Mario Marcel

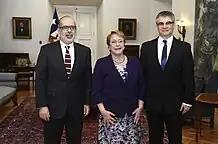
On 25 October 2016, the President of the Republic, Michelle Bachelet, accompanied by the Minister of Finance, Rodrigo Valdés, announced the Marcel as new Governor of the Central Bank. He took office on 10 December.

In 2008, he assumed management of the IDB's Department of Institutional Capacity and Finance in Washington D. C., leading projects that ultimately accounted for more than one third of the IDB's approvals in that period.